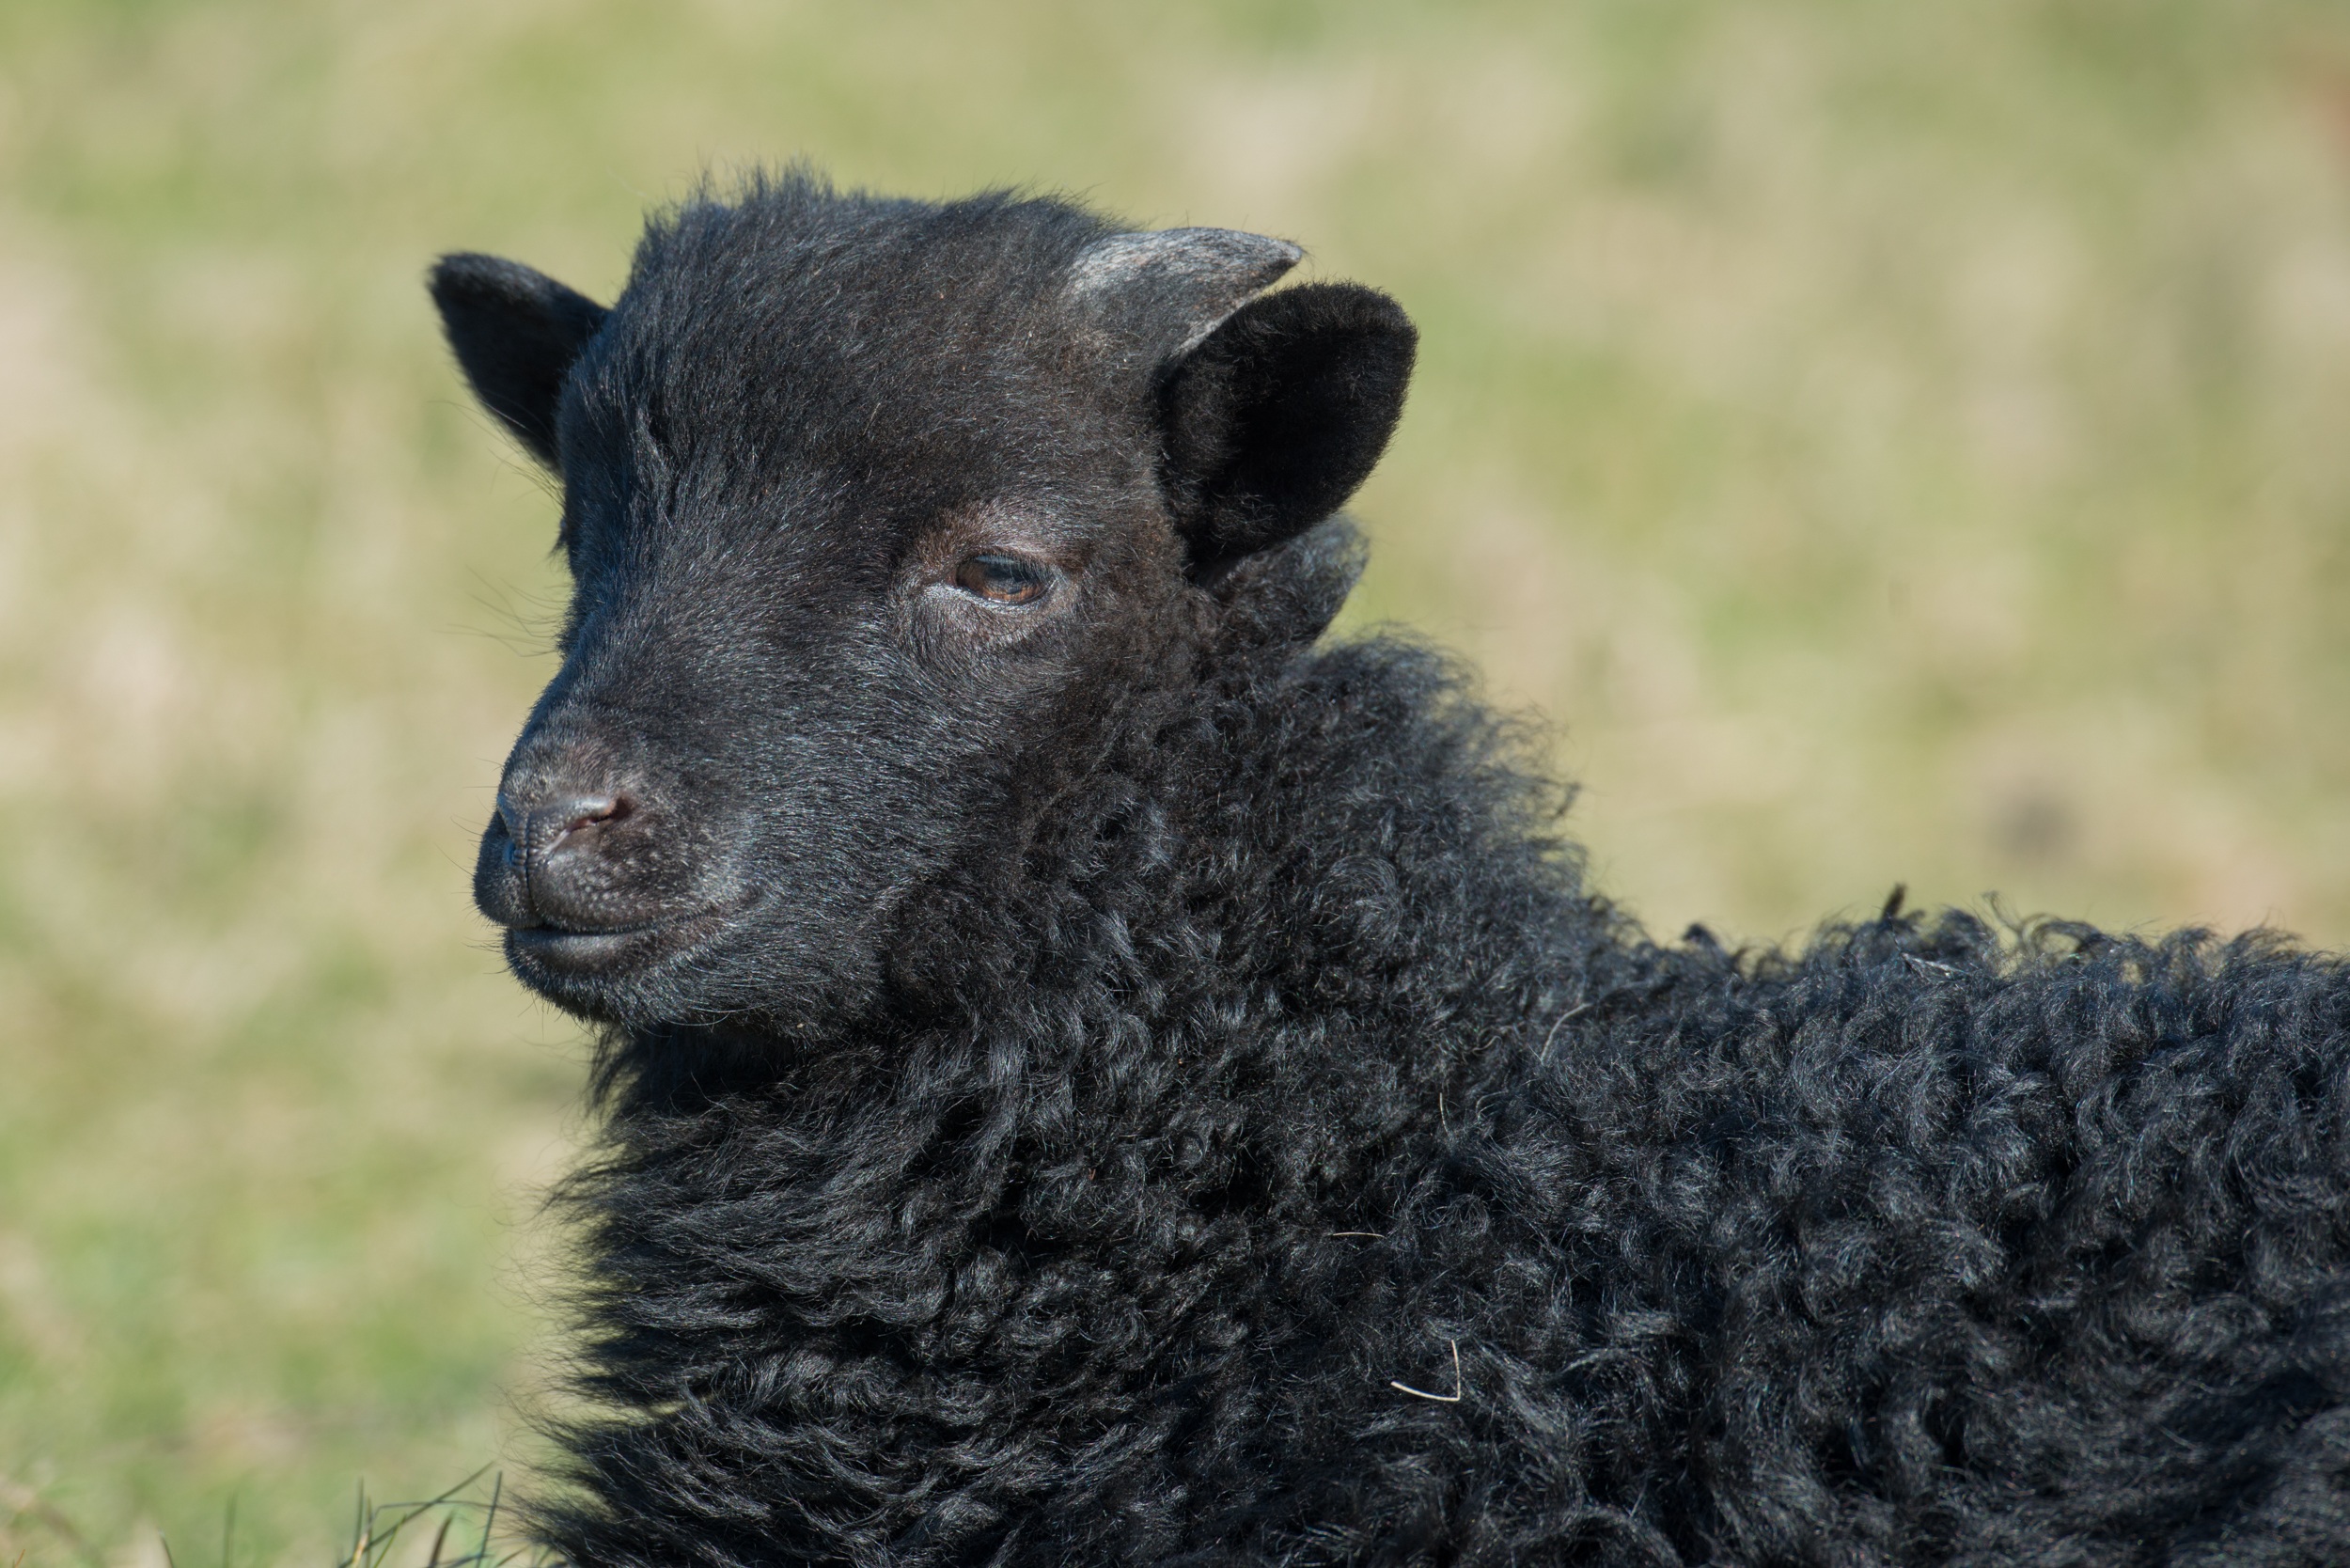
grass, meadow, animal, horn, fur, portrait, sheep, mammal, black, wool, fauna, lamb, sheep face, head, vertebrate, sheeps, soft, horns, black sheep, helgoland, heidschnucke, cattle like mammal, oberland, pumi, grey horned heidschnucke